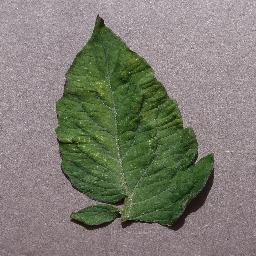
Label: Tomato___Spider_mites Two-spotted_spider_mite